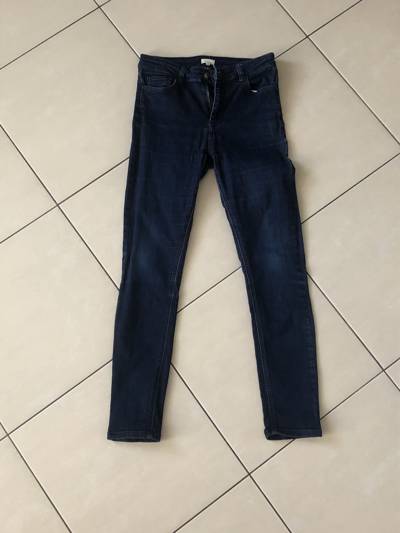
Waste category: clothes